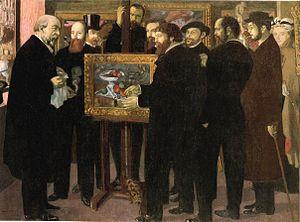
Paul Cézanne, ou Paul Cezanne, né le 19 janvier 1839 à Aix-en-Provence et mort le 22 octobre 1906 dans la même ville, est un peintre français, membre, un temps, du mouvement impressionniste, et considéré comme le précurseur du post-impressionnisme et du cubisme.
Hommage à Cézanne est un tableau du peintre français Maurice Denis réalisé en 1900. Cette huile sur toile représente des personnalités du monde de l'art réunis dans la galerie Vollard, à Paris, autour d'une nature morte du peintre Paul Cézanne, Compotier, Verre et Pommes. De gauche à droite, y figurent en effet Odilon Redon, Édouard Vuillard, André Mellerio, Ambroise Vollard, Maurice Denis lui-même, Paul Sérusier, Paul-Élie Ranson, Ker-Xavier Roussel, Pierre Bonnard et enfin Marthe Denis, la femme de l'artiste. Le tableau, qui est donc aussi un autoportrait, est conservé au musée d'Orsay.
Friedrich Christian Anton Lang, connu sous le nom de Fritz Lang [fʁɪt͡s laŋ], né le 5 décembre 1890 à Vienne et mort le 2 août 1976 à Beverly Hills, est un réalisateur austro-hongrois, binational allemand par mariage à partir de 1919 et naturalisé américain en 1935.
Pierre Bonnard, né le 3 octobre 1867 à Fontenay-aux-Roses et mort le 23 janvier 1947 au Cannet, est un peintre, décorateur, illustrateur, lithographe, graveur et sculpteur français.